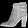
Label: Ankle boot